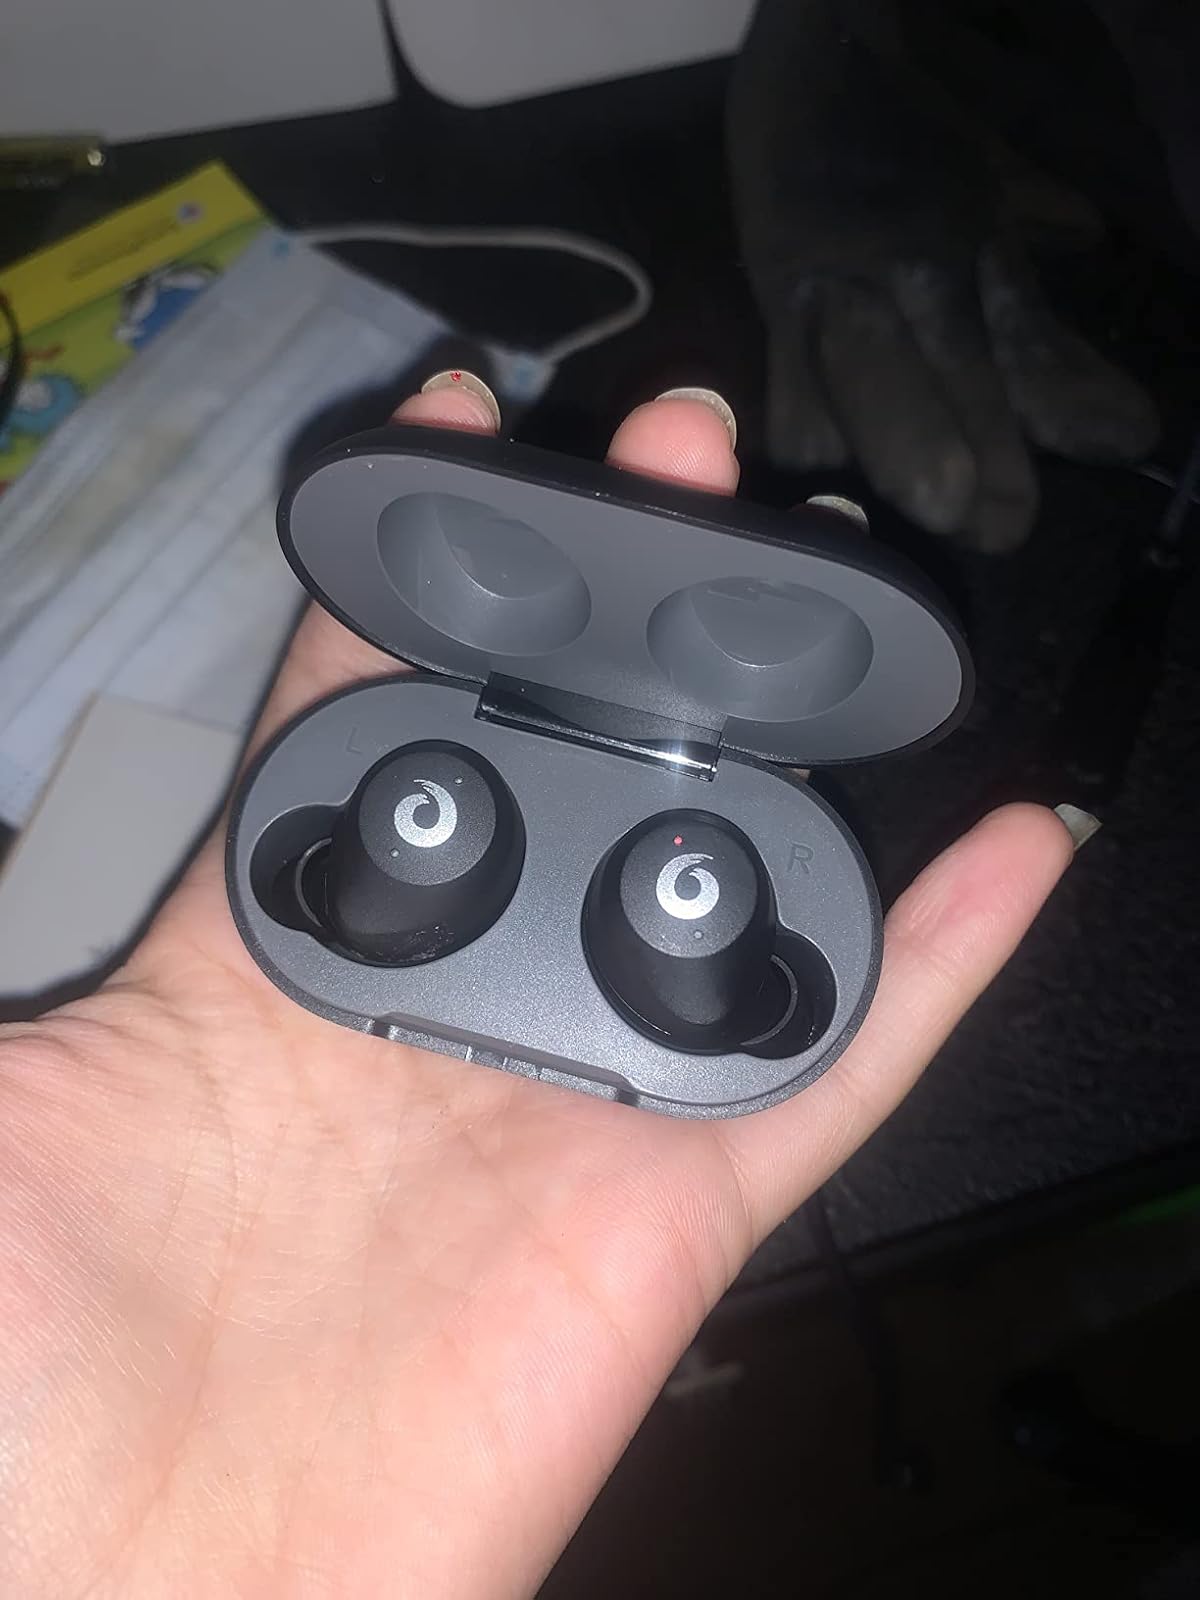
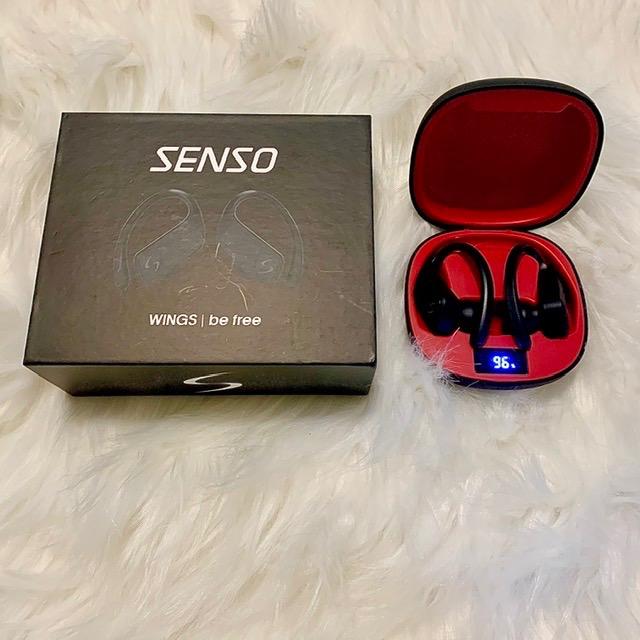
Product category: earbuds
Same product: no